Helfenburk

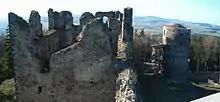
Helfenburk

Helfenburk is a castle ruin in the municipality of Krajníčko, from the town of Bavorov in the South Bohemian Region of the Czech Republic. It is situated on Malošín stone hill at an altitude of . Between the municipalities of Koječín and Štětín there is a paved road that leads to the castle.